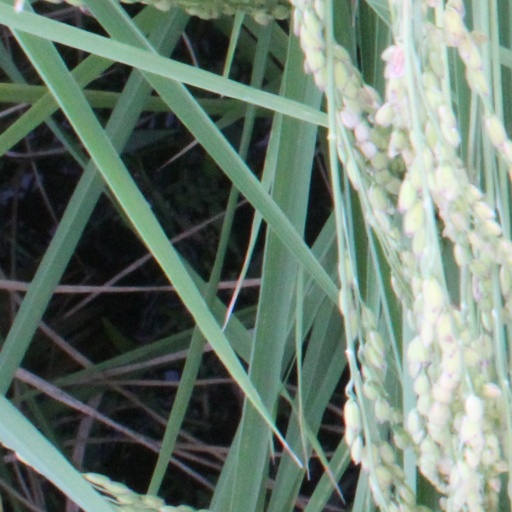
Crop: rice